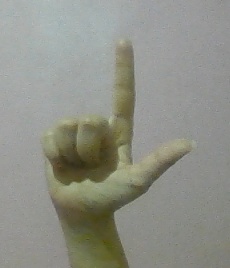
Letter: laam